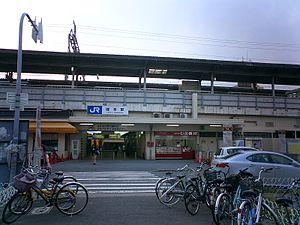
La gare de Tsukamoto est une gare ferroviaire localisée dans la ville d'Osaka, dans la préfecture éponyme, au Japon. La gare est exploitée par la compagnie JR West, sur la Ligne principale Tōkaidō et la.